Télétoon la nuit

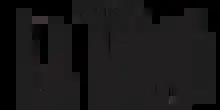
Current logo used since September 1, 2020.

Télétoon la nuit (branded as TÉLÉTOON la Nuit; formerly Le détour sur Télétoon and Télétoon Dechaîne!, then Télétoon Détour) is a Canadian French language late night programming block that targets older teen and adult audiences which airs from 8:00 p.m. to 3:00 a.m. ET every night on the Canadian television channel Télétoon.